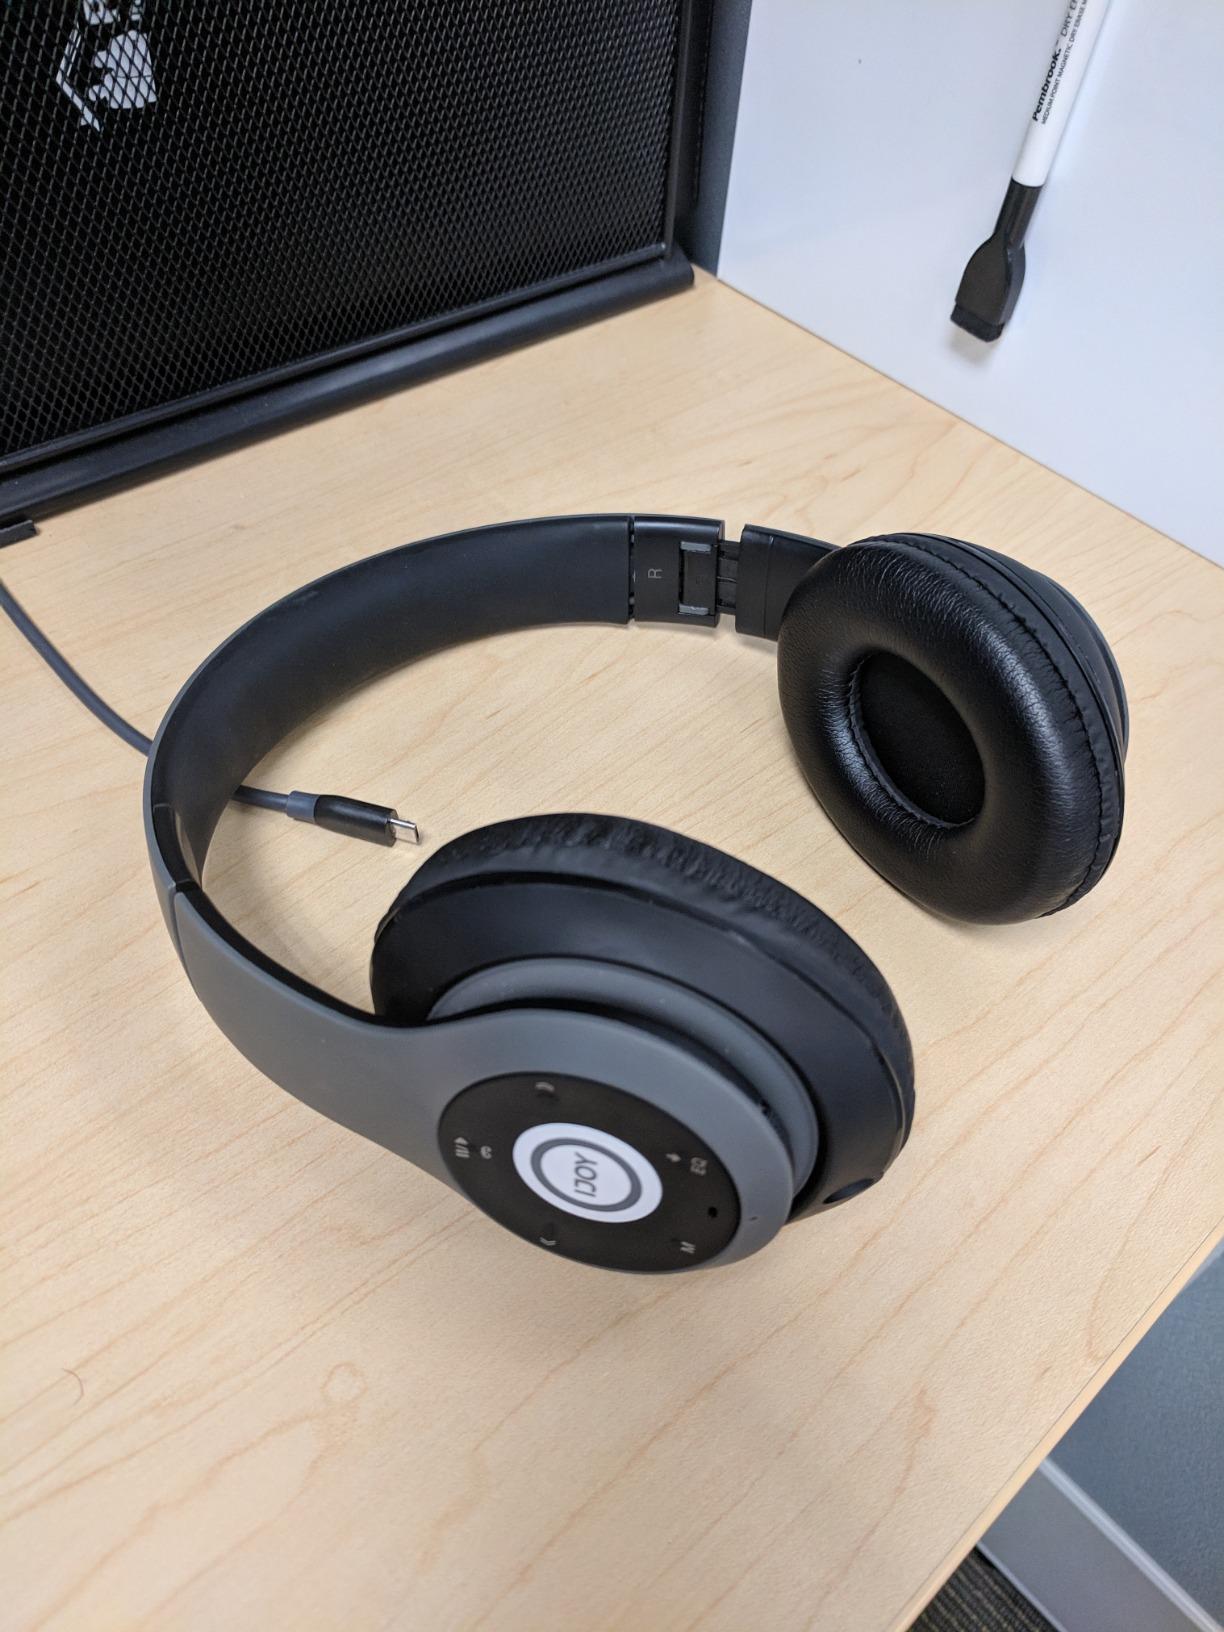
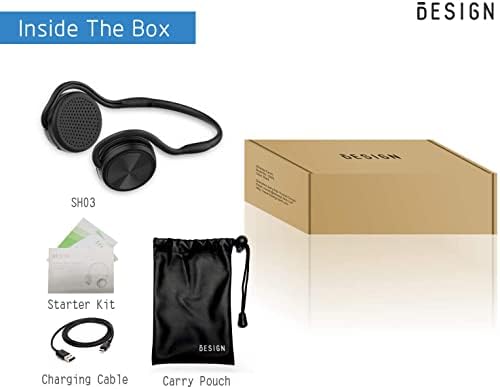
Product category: headphones
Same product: no